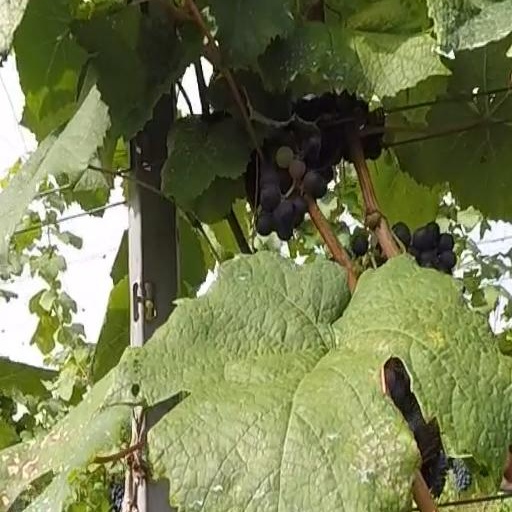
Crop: grape